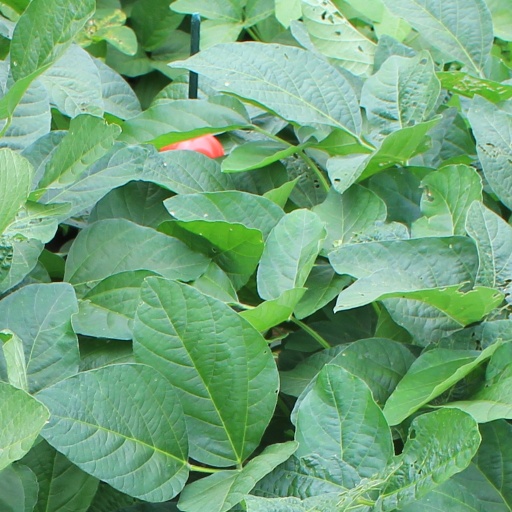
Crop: soybean